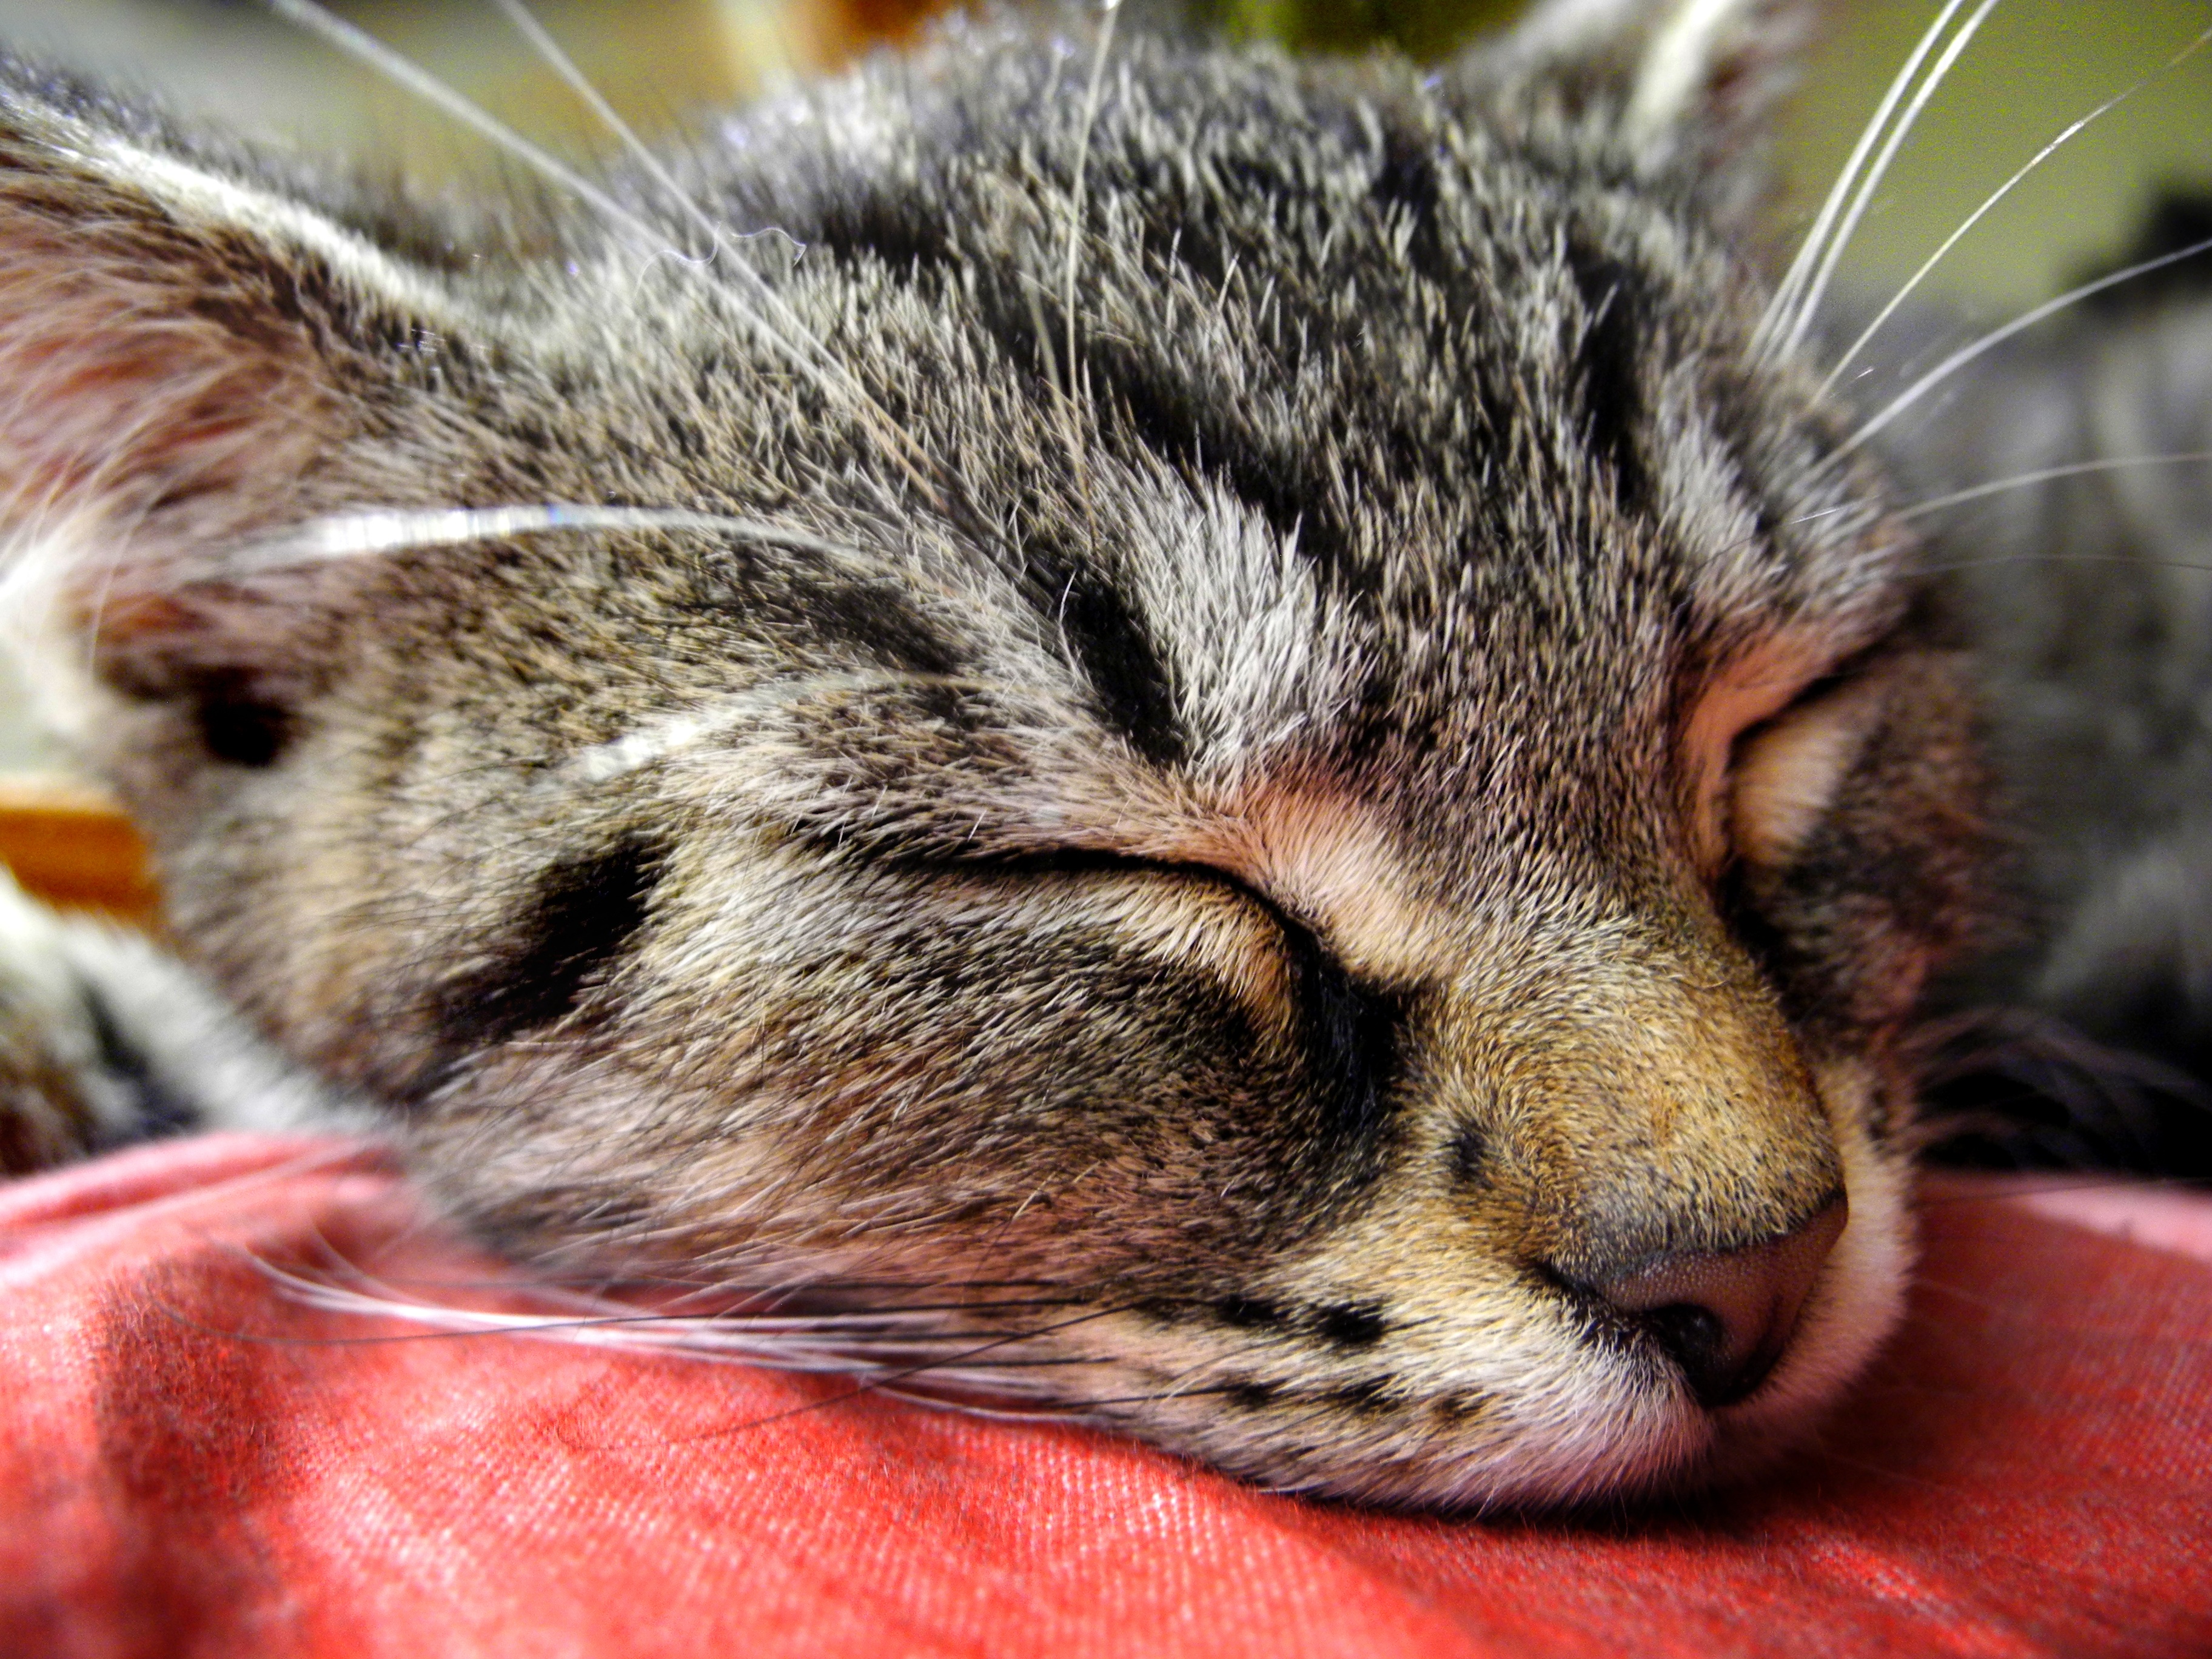
kitten, cat, sleeping, mammal, fauna, close up, nose, whiskers, snout, head, vertebrate, tomcat, tabby cat, european shorthair, wild cat, small to medium sized cats, cat like mammal